Gordon Hayward

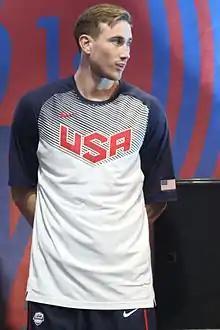
Hayward with the USA men's national basketball team in 2014.

Hayward was selected as a member of the United States team for the 2009 FIBA Under-19 World Championship. Hayward averaged 10 points and 5.7 rebounds per game as Team USA won the championship. He was selected to the All-Tournament Team.